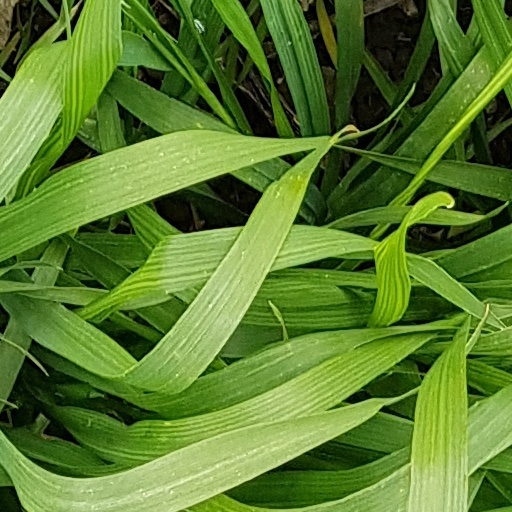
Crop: wheat